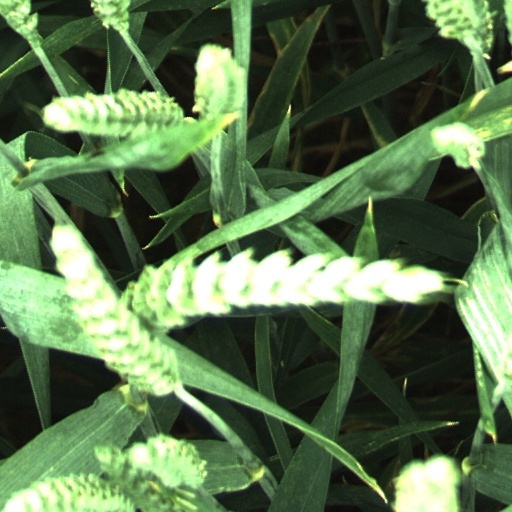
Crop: wheat